Point-to-point (telecommunications)

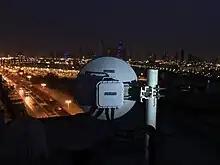
A 1 Gbit/s point-to-point millimeter-wave link installed in the UAE

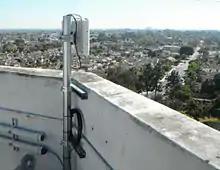
A point-to-point wireless unit with a built-in antenna at Huntington Beach, California

With the exception of passive optical networks, modern Ethernet is exclusively point-to-point on the physical layer – any cable only connects two devices. The term point-to-point telecommunications can also mean a wireless data link between two fixed points. The wireless communication is typically bi-directional and either "time-division multiple access" (TDMA) or channelized. This can be a microwave relay link consisting of a transmitter which transmits a narrow beam of microwaves with a parabolic dish antenna to a second parabolic dish at the receiver. It also includes technologies such as lasers which transmit data modulated on a light beam. These technologies require an unobstructed line of sight between the two points and thus are limited by the visual horizon to distances of about .